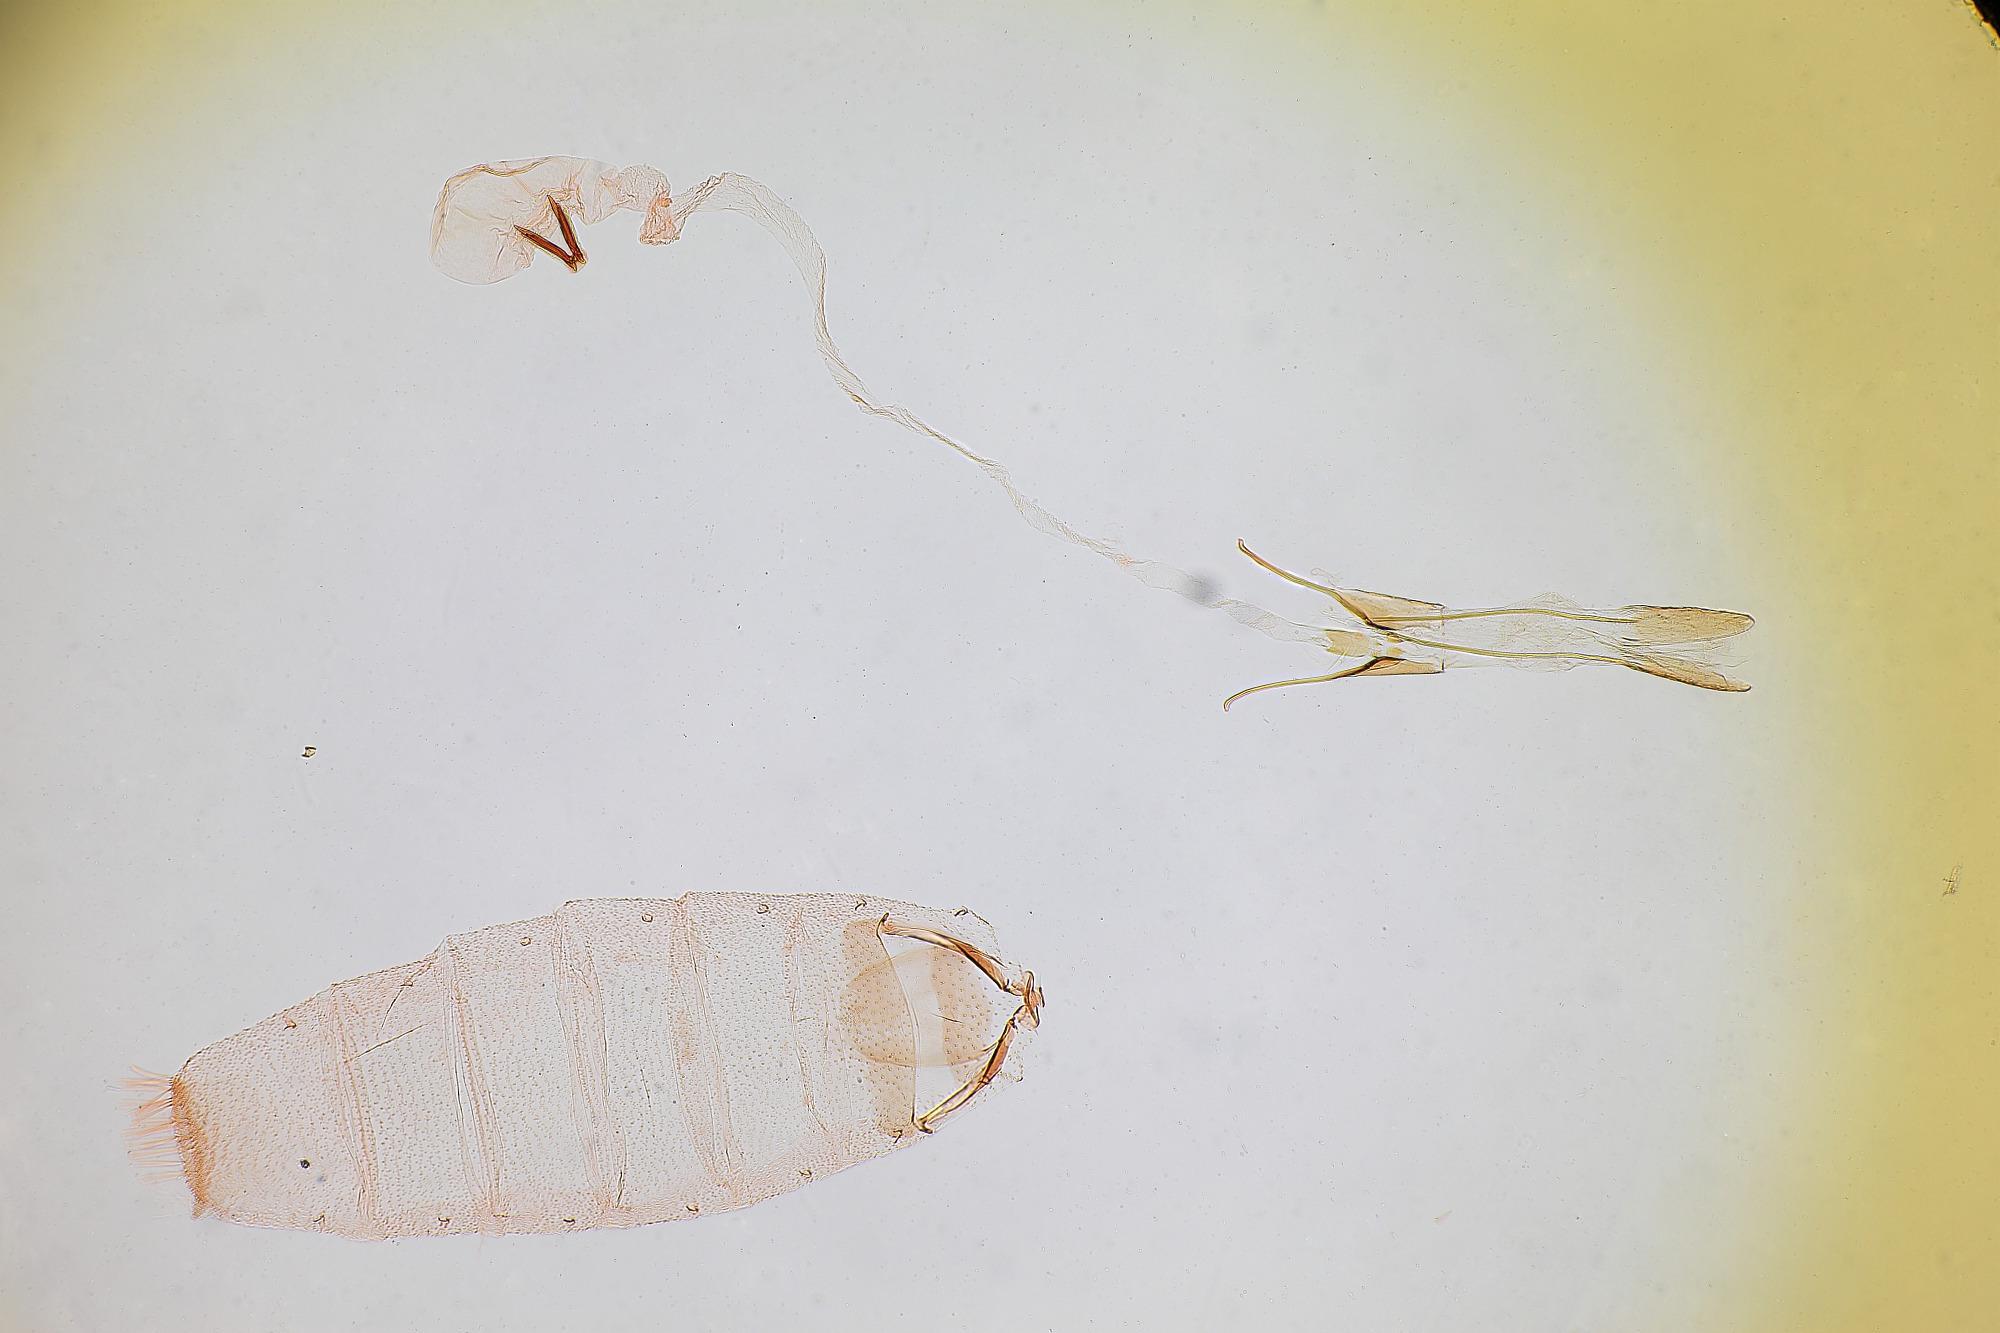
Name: Paltodora dietziella
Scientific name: Paltodora dietziella Busck, 1903
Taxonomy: Animalia, Arthropoda, Insecta, Lepidoptera, Glossata, Gelechiidae, Anomologinae
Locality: Denver, Chimney Gulch, Colorado, United States
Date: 13 Jun 1898